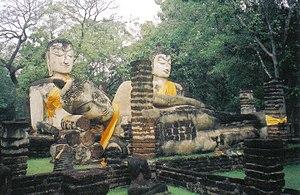
Parinirvāṇa, terme sanskrit signifiant le nirvāṇa final désigne dans le bouddhisme la fin de l'existence physique d'une personne qui a atteint l'éveil et l'entrée dans le nirvāṇa complet d'un bouddha ou d'un arhat. À la dissolution des cinq agrégats, est atteint le nirvāṇa parfait, alors que le nirvāṇa, « atteint » au cours de la vie, n'empêche pas les agrégats de continuer à exister jusqu'à la mort physique, « comme la roue du potier continue de tourner par suite de l'impulsion reçue ».